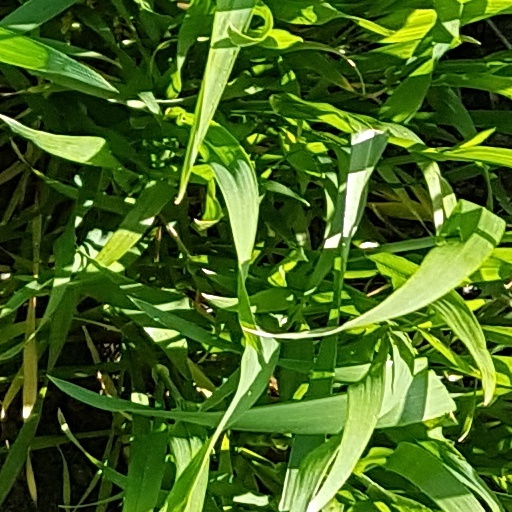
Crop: wheat